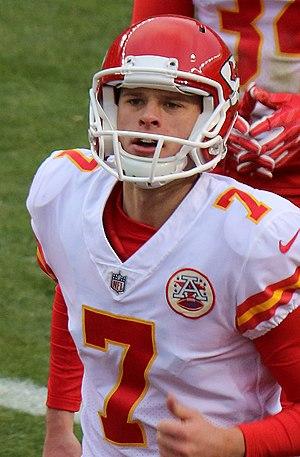
Harrison Butker, né le 14 juillet 1995 à Decatur, Géorgie, est un joueur américain de football américain évoluant au poste de kicker.